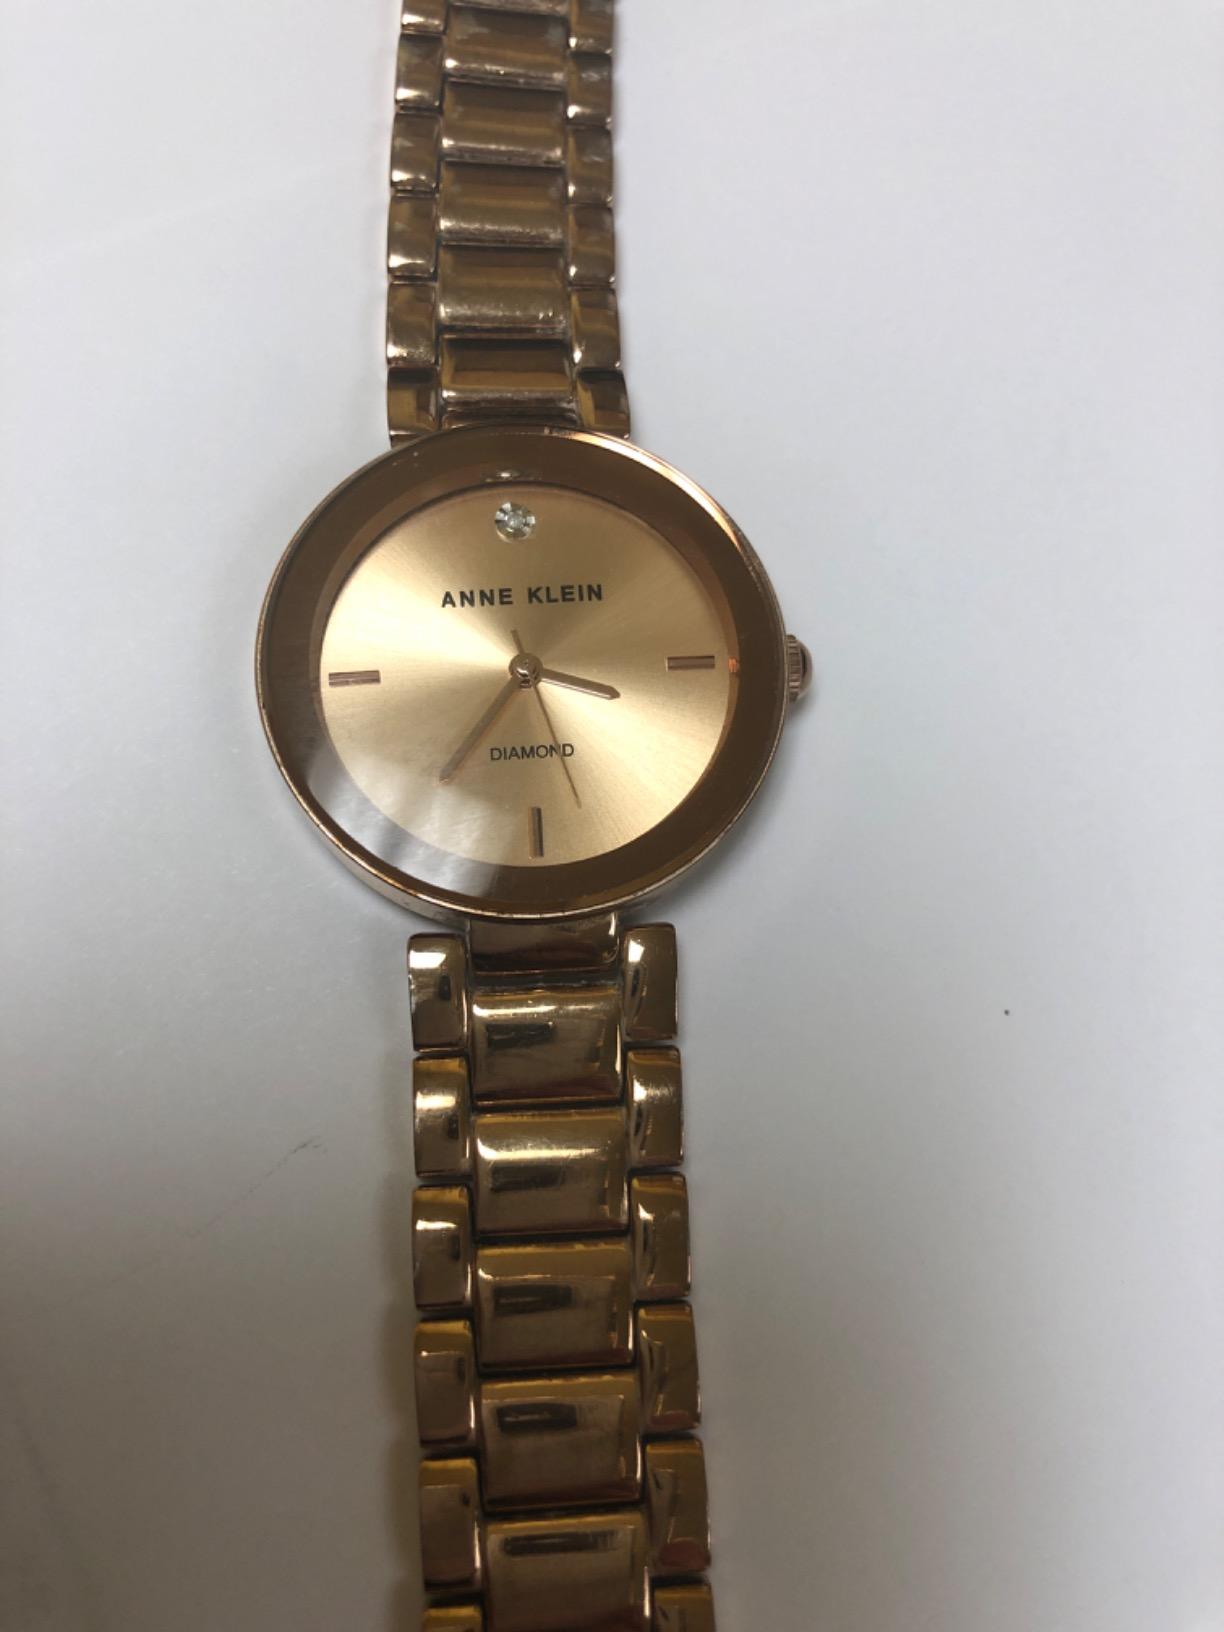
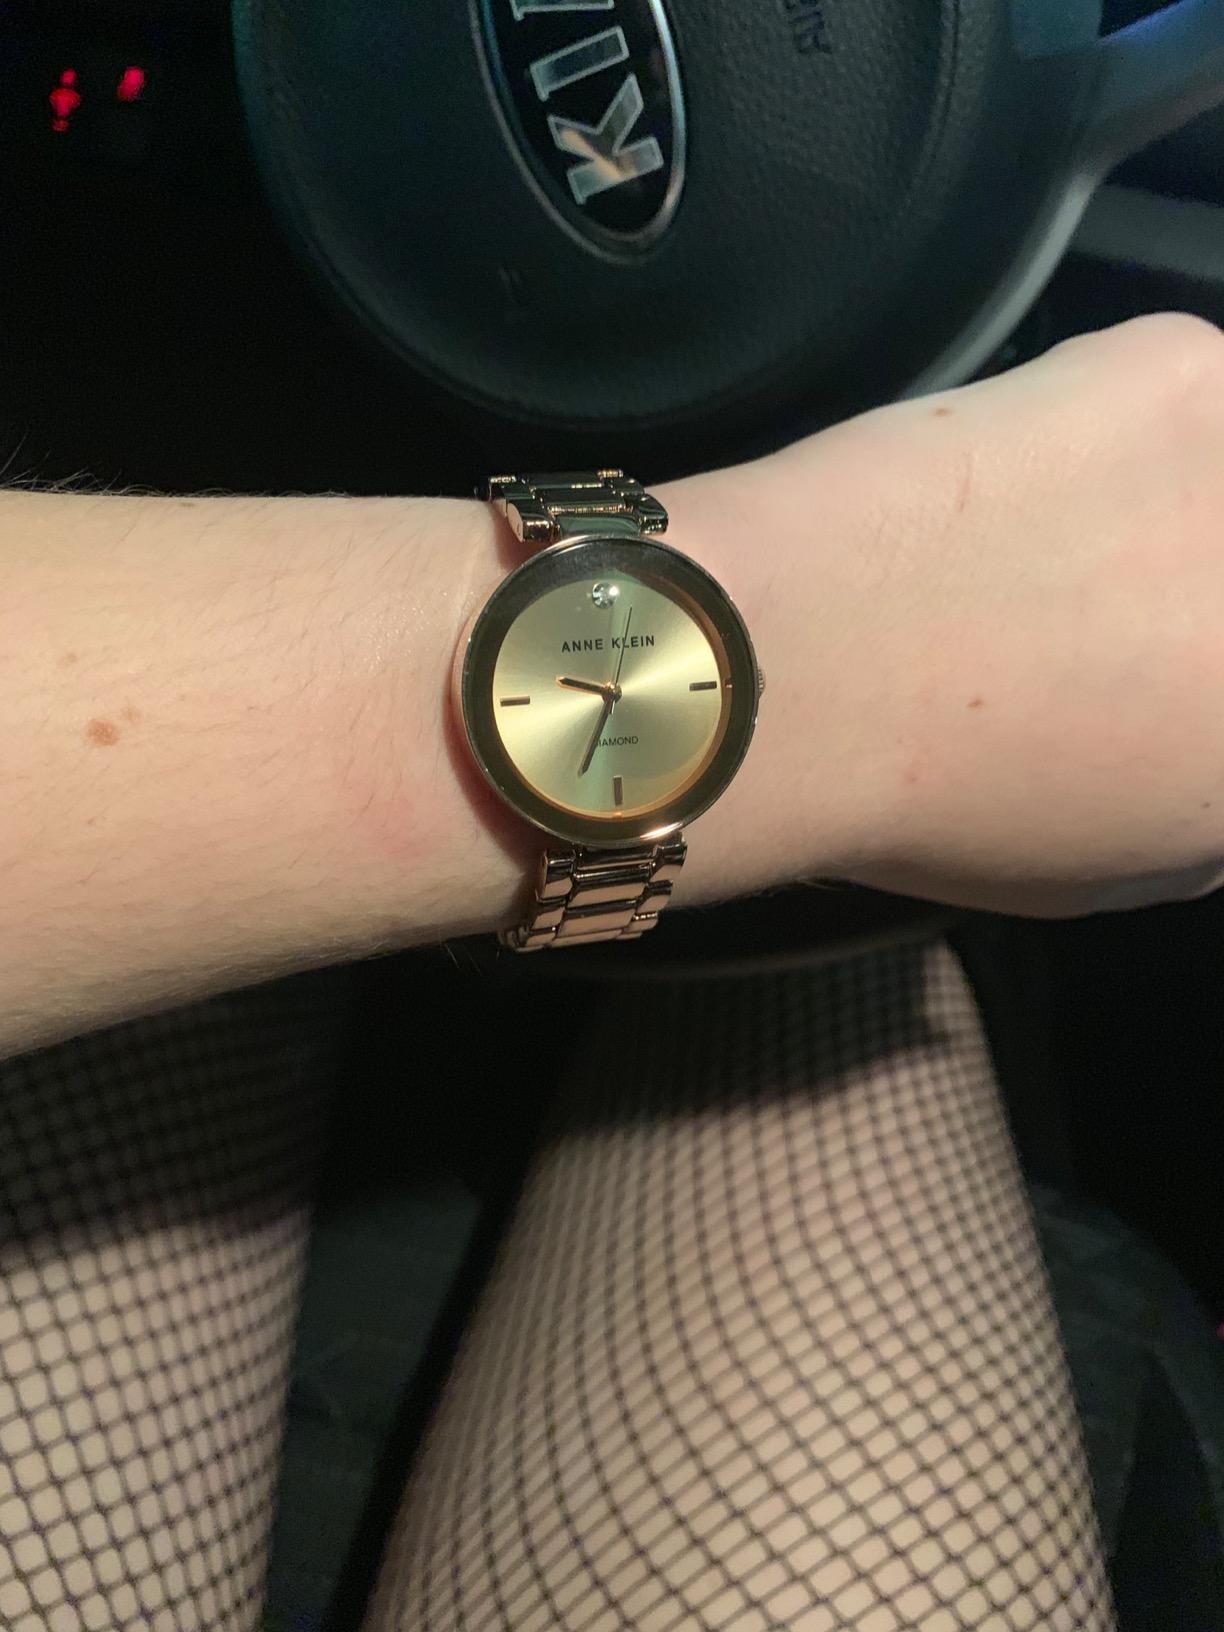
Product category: accessories_watch
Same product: yes